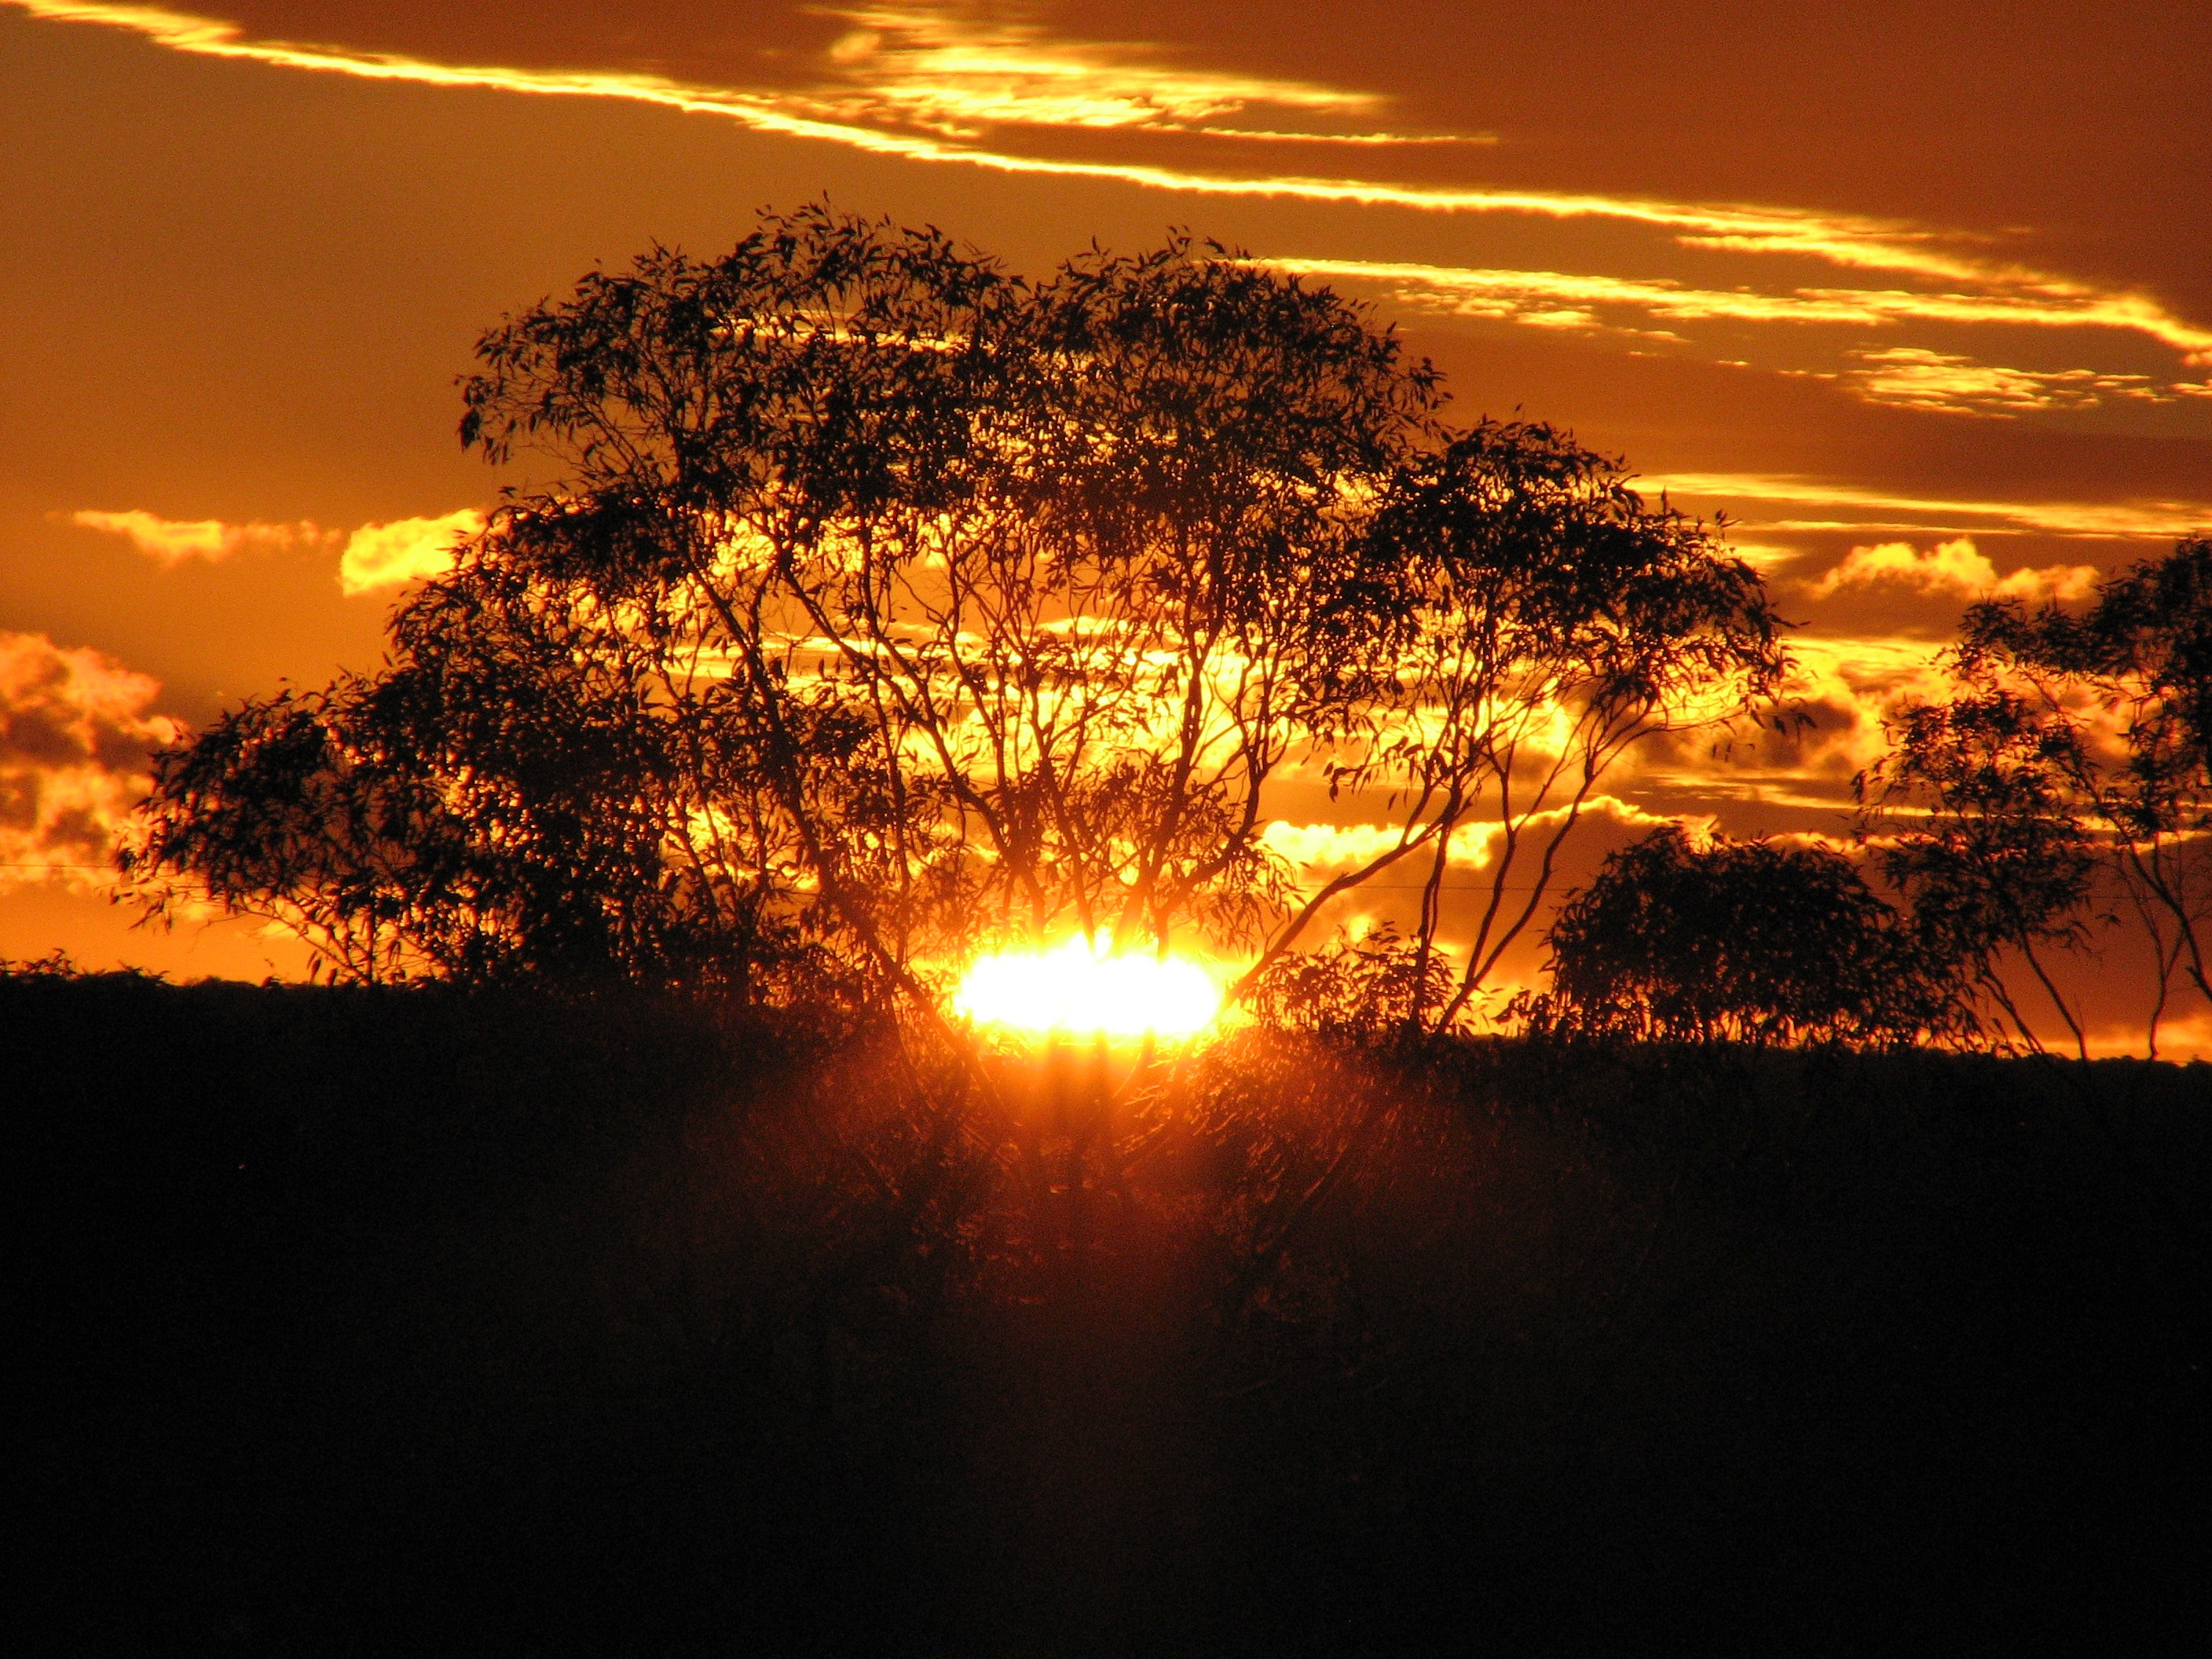
landscape, nature, cloud, sky, sun, sunrise, sunset, night, sunlight, morning, dawn, atmosphere, dusk, evening, trees, clouds, sunrays, setting, outback, afterglow, evening sky, golden sunset, red sky at morning